Malicet et Blin

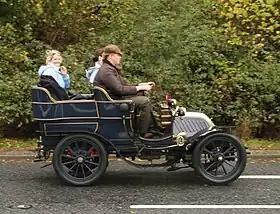
1903 Malicet & Blin on the London to Brighton Veteran Car Run in 2009

Malicet & Blin (M.A.B.) was a French manufacturer of bicycles, automobiles, auto components, and aeronautical engines from 1890 until 1925. It expanded into the motor industry in 1897 and aero engines in 1914. They produced both incomplete and entire cars for the UK market, which were badged as Marlborough.